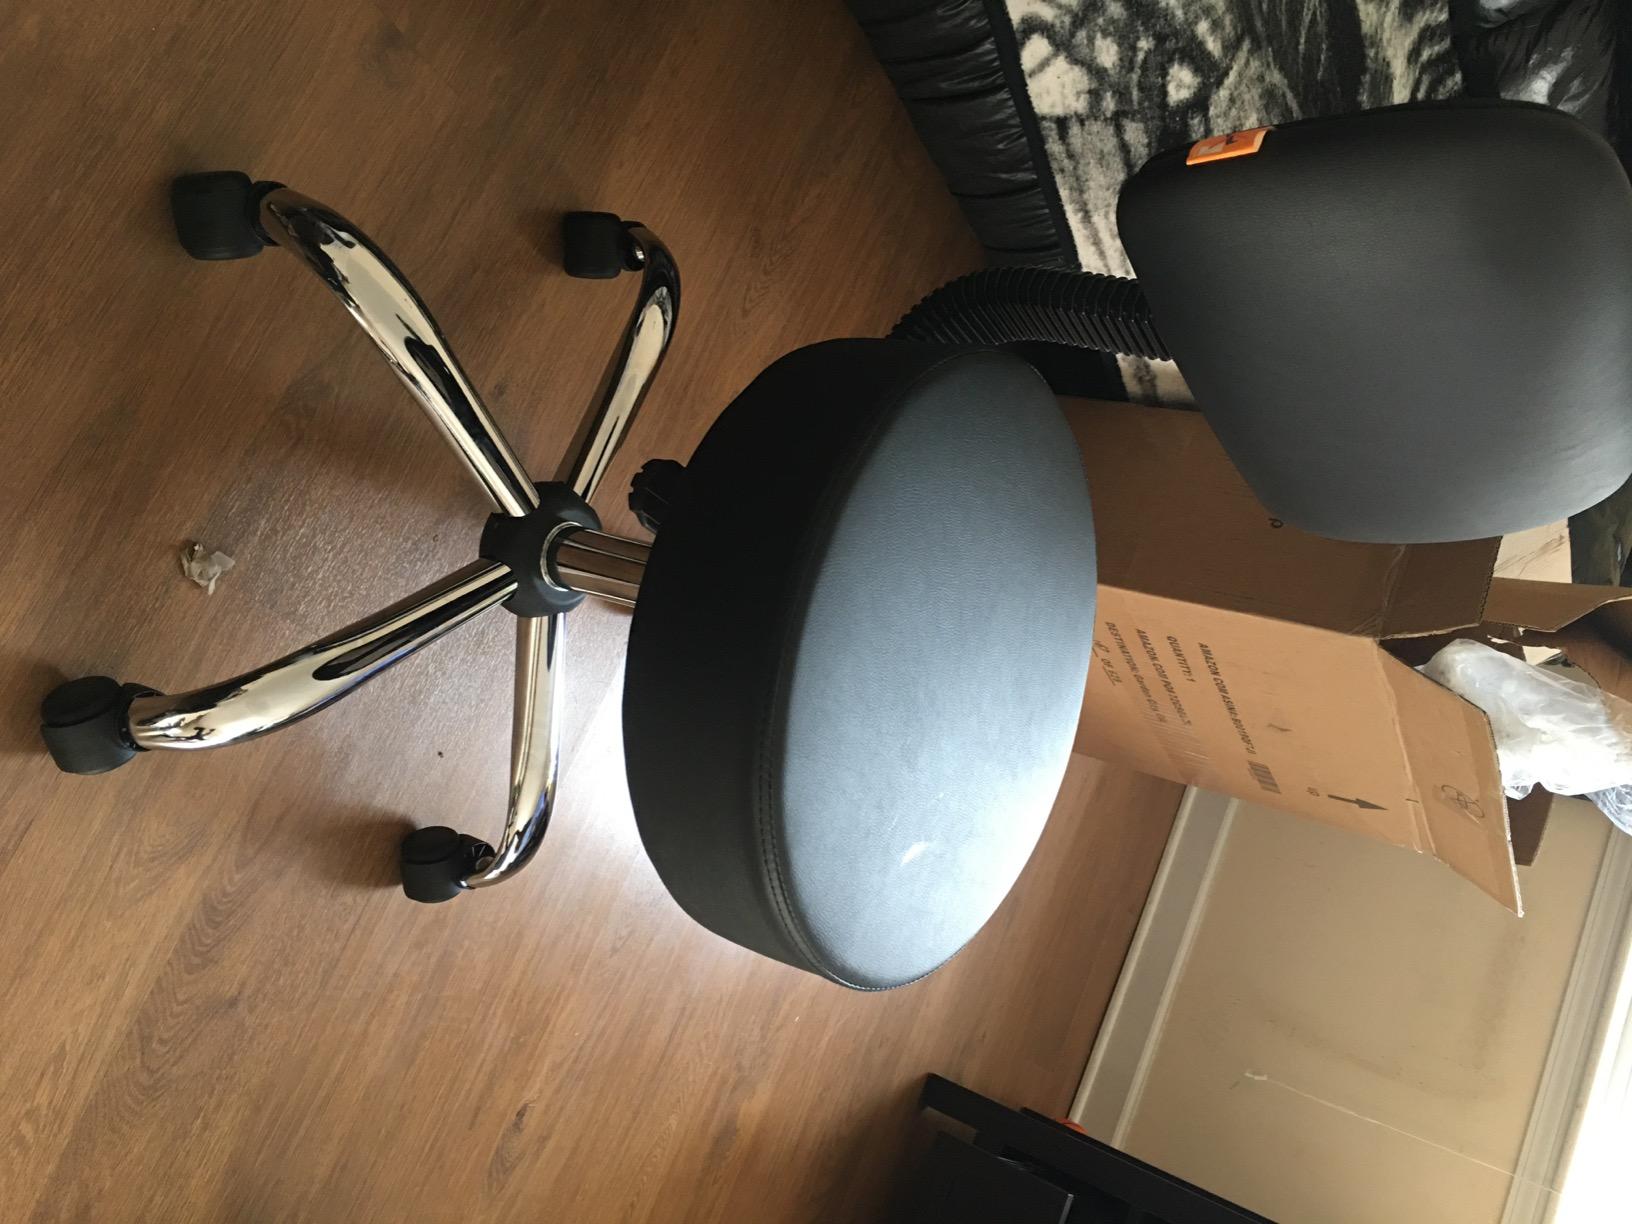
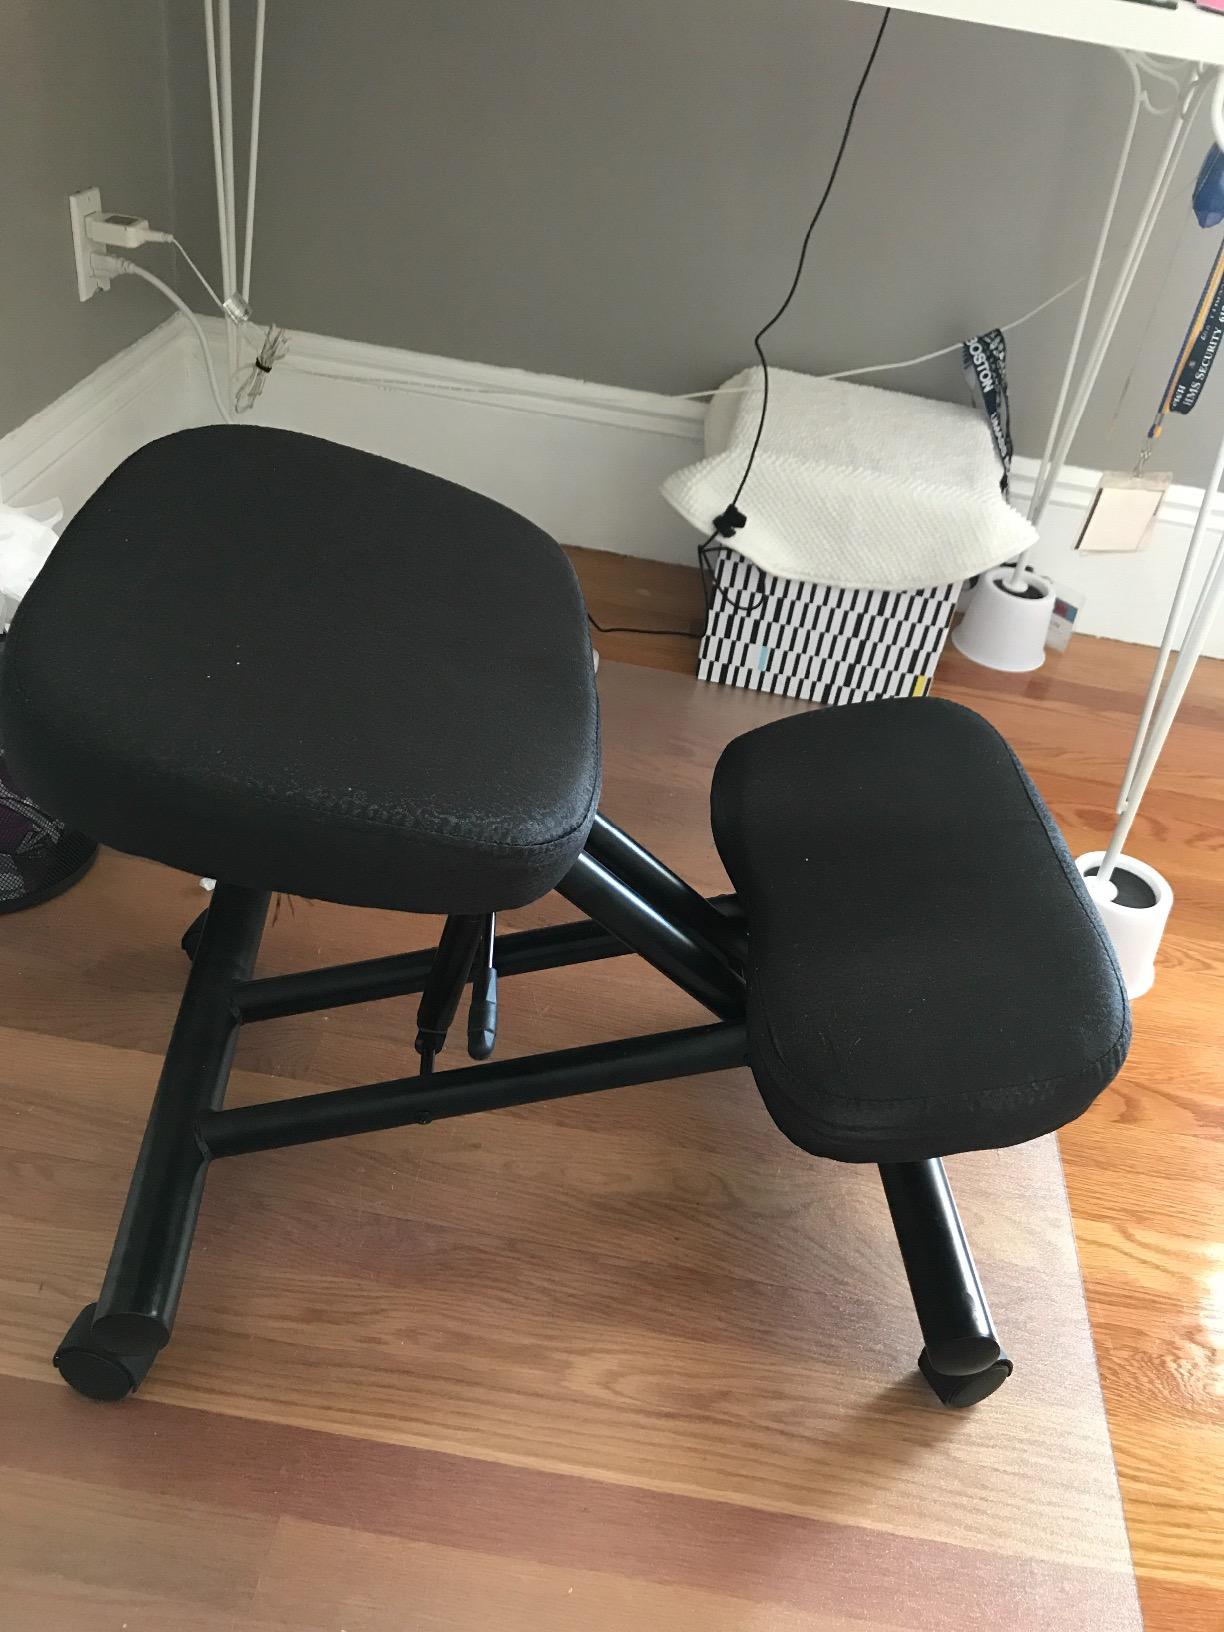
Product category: stool
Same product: no